Gerry Johansson

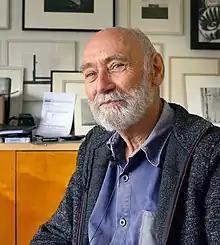
Gerry Johansson 2021

Gerry Johansson (born 5 May 1945) is a Swedish photographer who lives in Höganäs in southern Sweden. He makes "straight and pragmatic" photographs with "an objective view of a geographic location." His books include "America," "Sweden," "Germany," "Antarctic," "Tokyo," and "American Winter." His work is held in the collection of Moderna Museet in Stockholm, Sweden, where he has had solo exhibitions. He has been awarded the and the Lars Tunbjörk Prize.